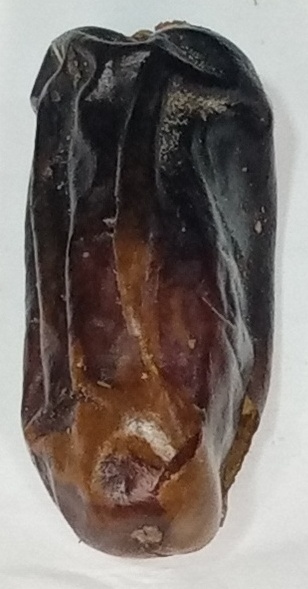
Variety: gajar
Size: medium
Grade: grade-2